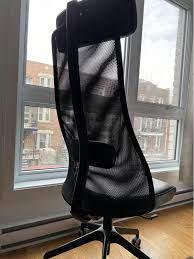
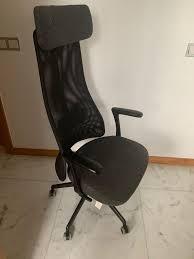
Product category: items_chair
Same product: yes